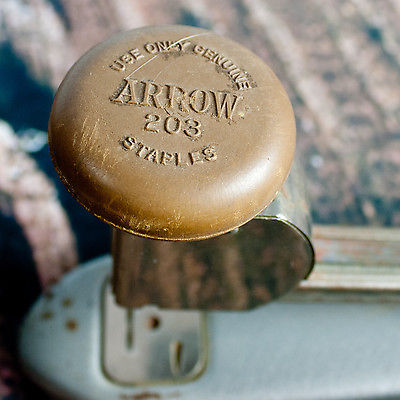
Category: stapler